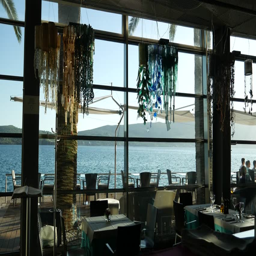
sea view from the window of a cafe